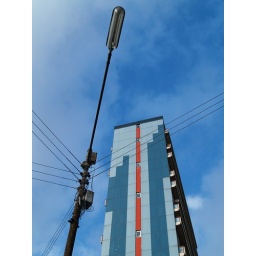
street lamp and highrise near Garscube Road, Glasgow